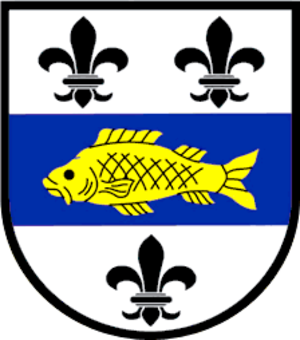
Řepice est une commune du district de Strakonice, dans la région de Bohême-du-Sud, en République tchèque. Sa population s'élevait à 452 habitants en 2017.